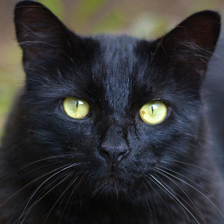
Label: animals